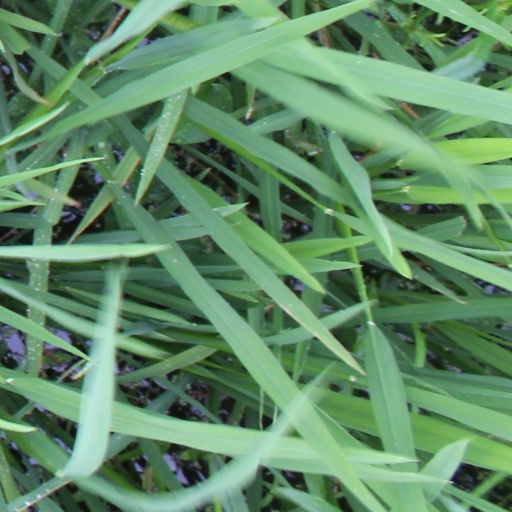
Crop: rice